Reinhardswald

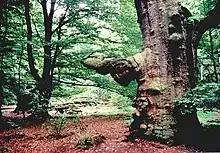
Wood pasture tree in the ancient forest of Sababurg

The best known visitor destination in the Reinhardswald is the so-called "Sleeping Beauty" castle of Sababurg with its wildlife park. In addition the nature reserve of the ancient forest of Sababurg ("Urwald Sababurg"), which is located between Sababurg Castle and Hofgeismar-Beberbeck recalls a long-forgotten time and a landscape of virgin forest.